Raúl Sanguineti

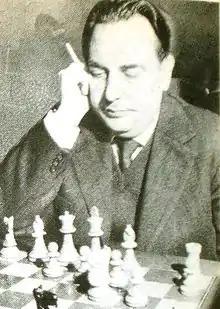
Sanguineti in 1980

Raúl Carlos Sanguineti (Paraná, 2 February 1933 – Buenos Aires, 6 August 2000) was an Argentine chess Grandmaster. He won the Argentine Chess Championship seven times, in 1956, 1957, 1962, 1965, 1968, 1973 and 1974. Raúl Sanguineti played for Argentina in seven Chess Olympiads. He won two individual gold medals at Moscow 1956 and Varna 1962, and two team bronze medals at Munich 1958 and Varna 1962. In total, he represented his country in seven Olympiads with an aggregate of over 70 per cent (46 -7 =42). He played in the World Chess Championship Interzonals at Portorož 1958 and Biel 1976. Important tournament victories included São Paulo 1957, Bariloche 1960, Buenos Aires (Club Argentino) 1963, Punte del Este 1964, Buenos Aires Open 1968, Fortaleza Zonal 1975, Mar del Plata 1976, Buenos Aires 1977, and Santos Lugares 1977. During his competitive career, which ran from 1954 to 1977, he very rarely finished in the bottom half of the tournament table. In 1980 he won the Konex Award as one of the 5 best chess players of the decade in his country.